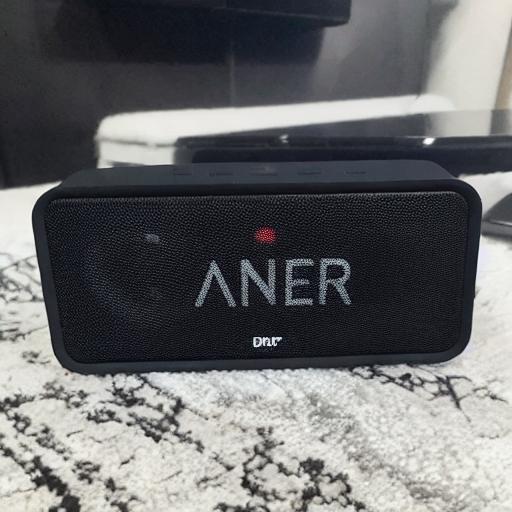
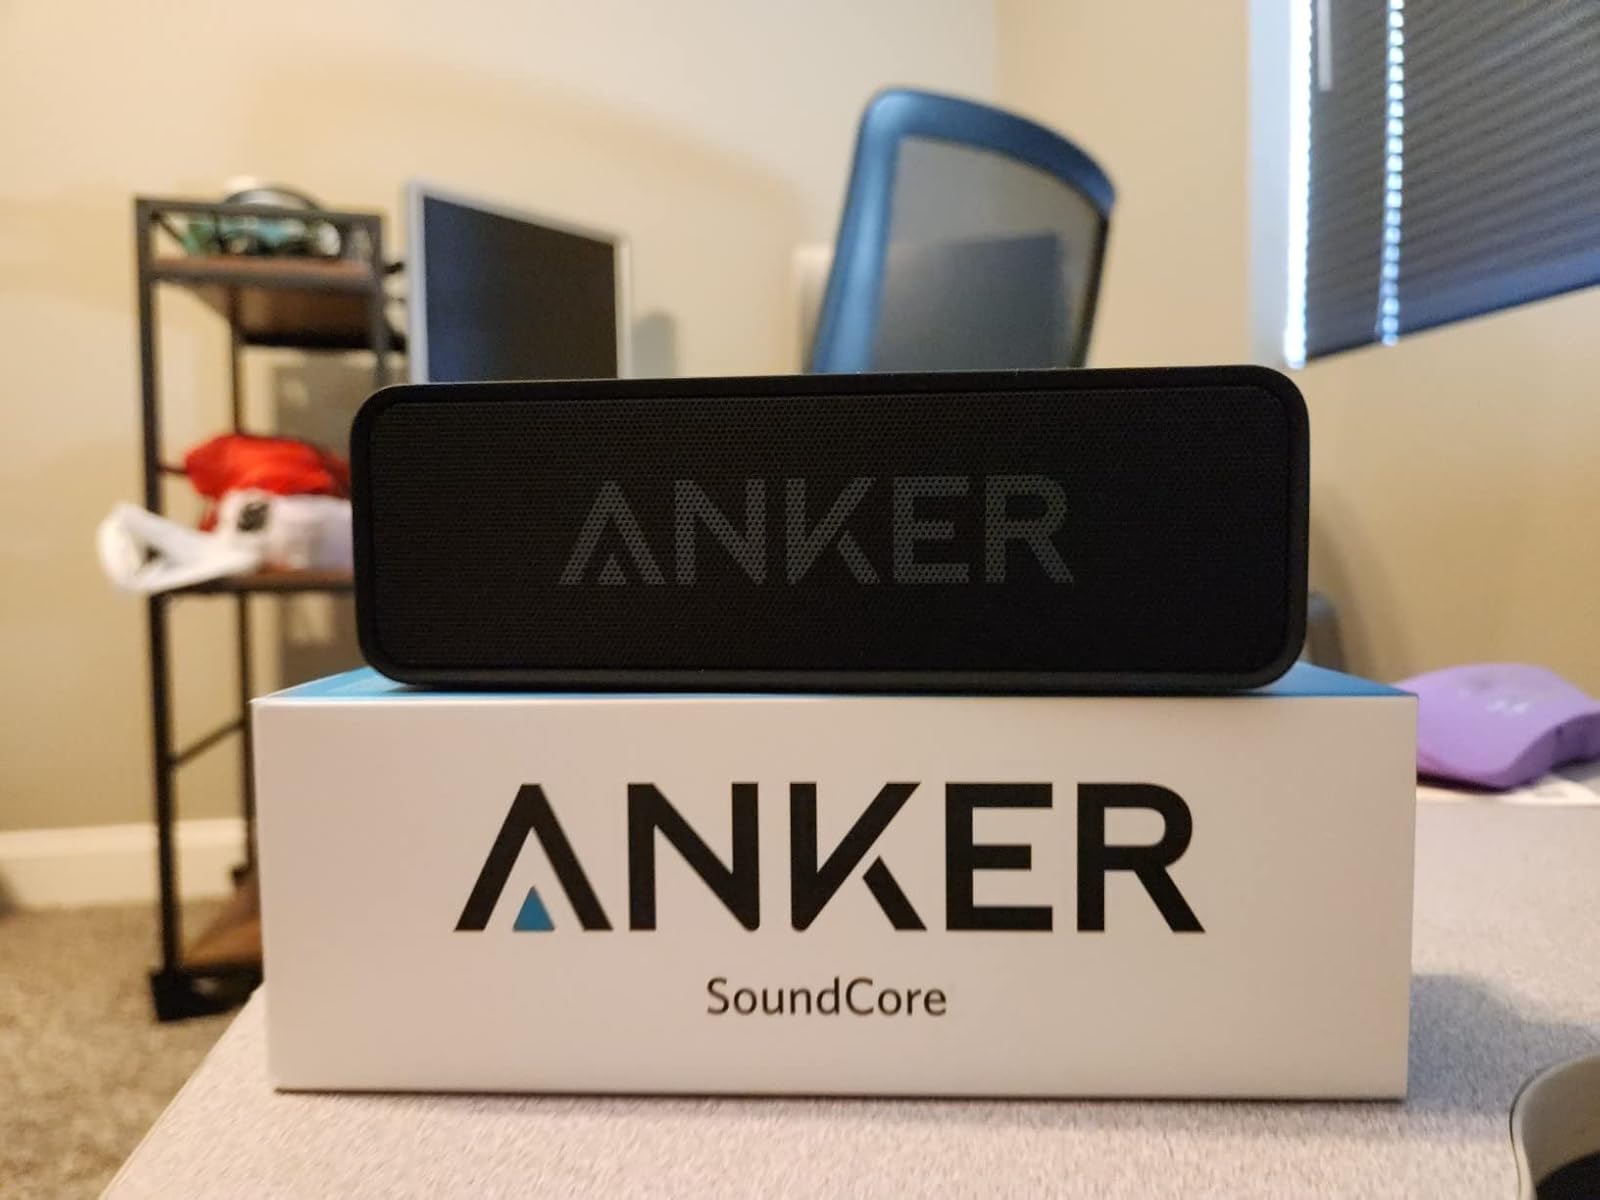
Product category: speaker
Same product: no